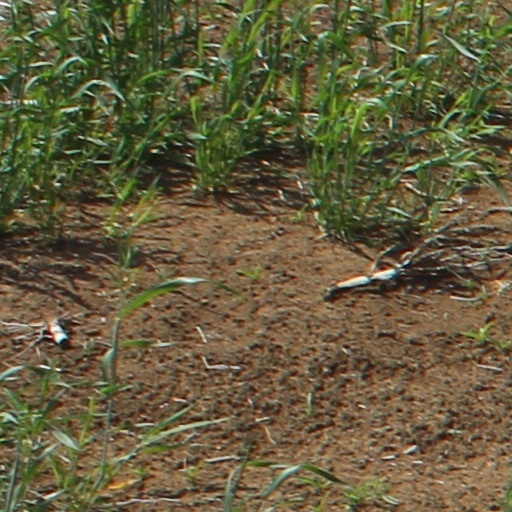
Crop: wheat